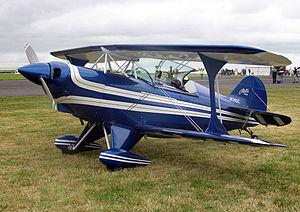
Le Pitts special est un avion de voltige biplan conçu par Curtis Pitts, qui a accumulé plus de victoires en compétition que n'importe quel autre avion depuis son premier vol en 1944. Le Pitts Special domina la compétition dans les années 1960 et les années 1970 et, même au début du XXIᵉ siècle, il reste un avion efficace en compétition dans les catégories inférieures.